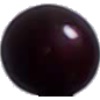
Label: Cherry Wax Black 1